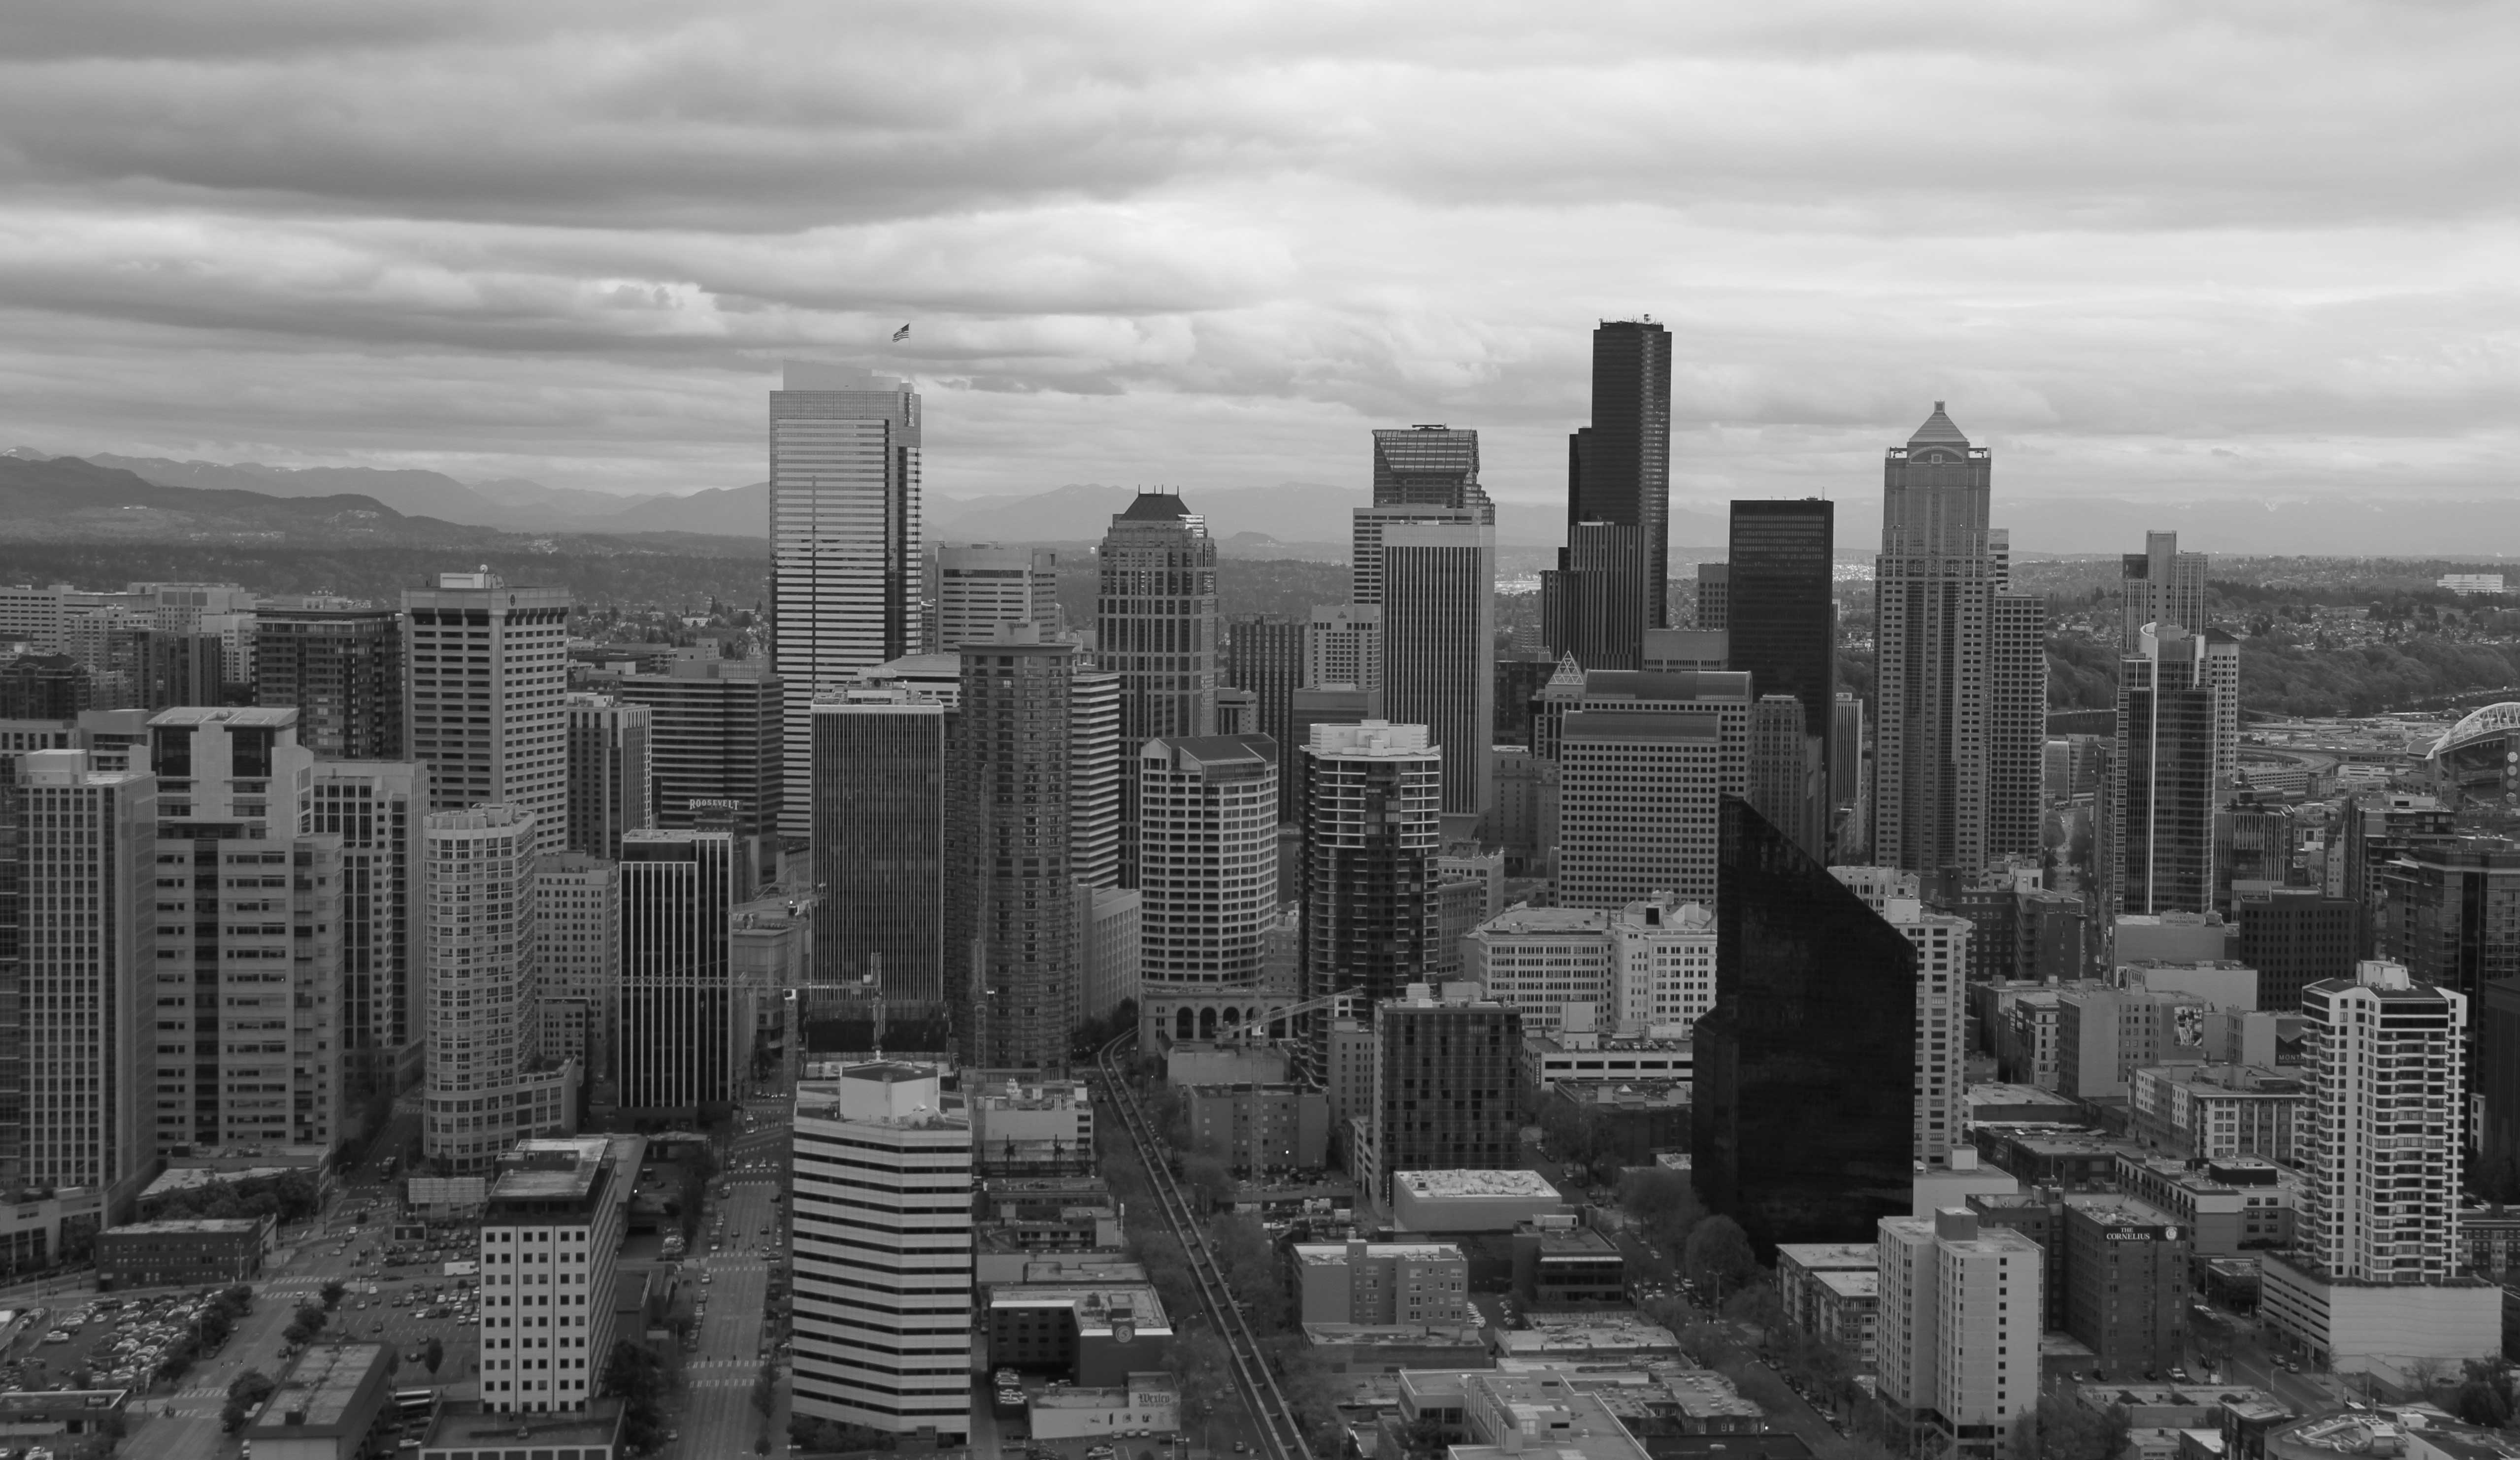
horizon, black and white, white, skyline, photography, view, city, skyscraper, cityscape, panorama, downtown, usa, america, black, monochrome, tower block, seattle, west coast, metropolis, hochaeuser, big city, urban area, monochrome photography, residential area, geographical feature, atmospheric phenomenon, human settlement, metropolitan area